Todd Pratzner

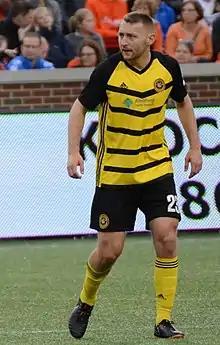
Pratzner playing for Pittsburgh Riverhounds in 2018

Todd Pratzner (born August 10, 1994) is an American soccer player who plays as a defender.